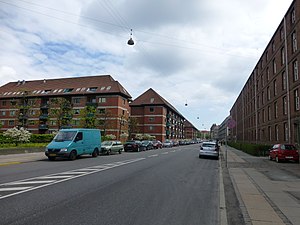
Vognmandsmarken
Gaden Vognmandsmarken.
Vognmandsmarken er et boligkvarter i København og en gade bag Hans Knudsens Plads.